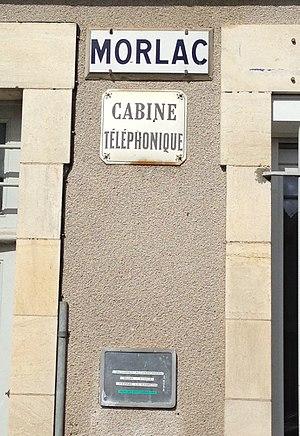
Cabine téléphonique publique, en face de la mairie
Morlac est une commune française située dans le département du Cher en région Centre-Val de Loire.